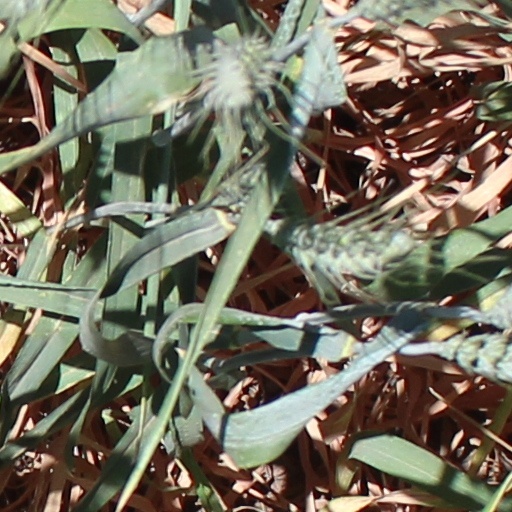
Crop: wheat